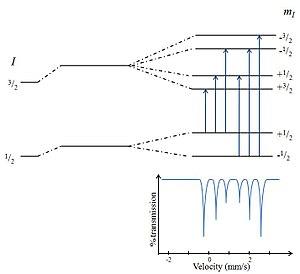
La spectroscopie Mössbauer est une méthode de spectroscopie basée sur l'absorption de rayons gamma par les noyaux atomiques dans un solide. Par la mesure des transitions entre les niveaux d'énergie de ces noyaux, elle permet de remonter à différentes informations sur l'environnement local de l'atome. Elle doit son nom à Rudolf Mössbauer qui en a posé les bases en 1957 en démontrant l'existence de ces phénomènes d'absorption résonante sans effet de recul, ce qu'on appelle aujourd'hui l'effet Mössbauer.